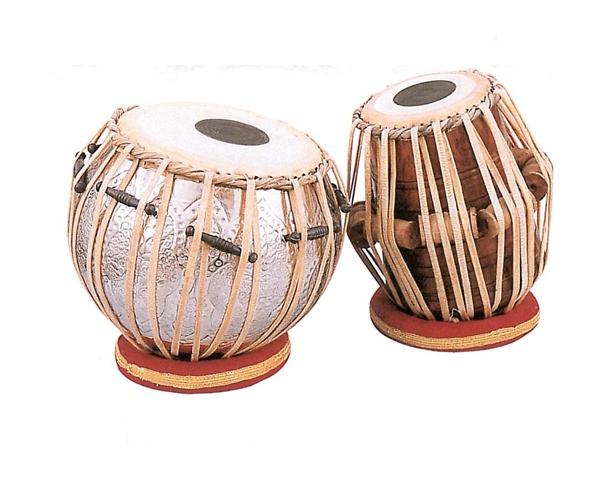
Braidwood Tabla Set - Thong Tension Tuning
Tabla Set - Thong Tension Tuning
Brand: Braidwood
Category: Arts & Entertainment > Hobbies & Creative Arts > Musical Instruments > Percussion > Hand Percussion > Hand Drums > Tablas > Tabla Sets